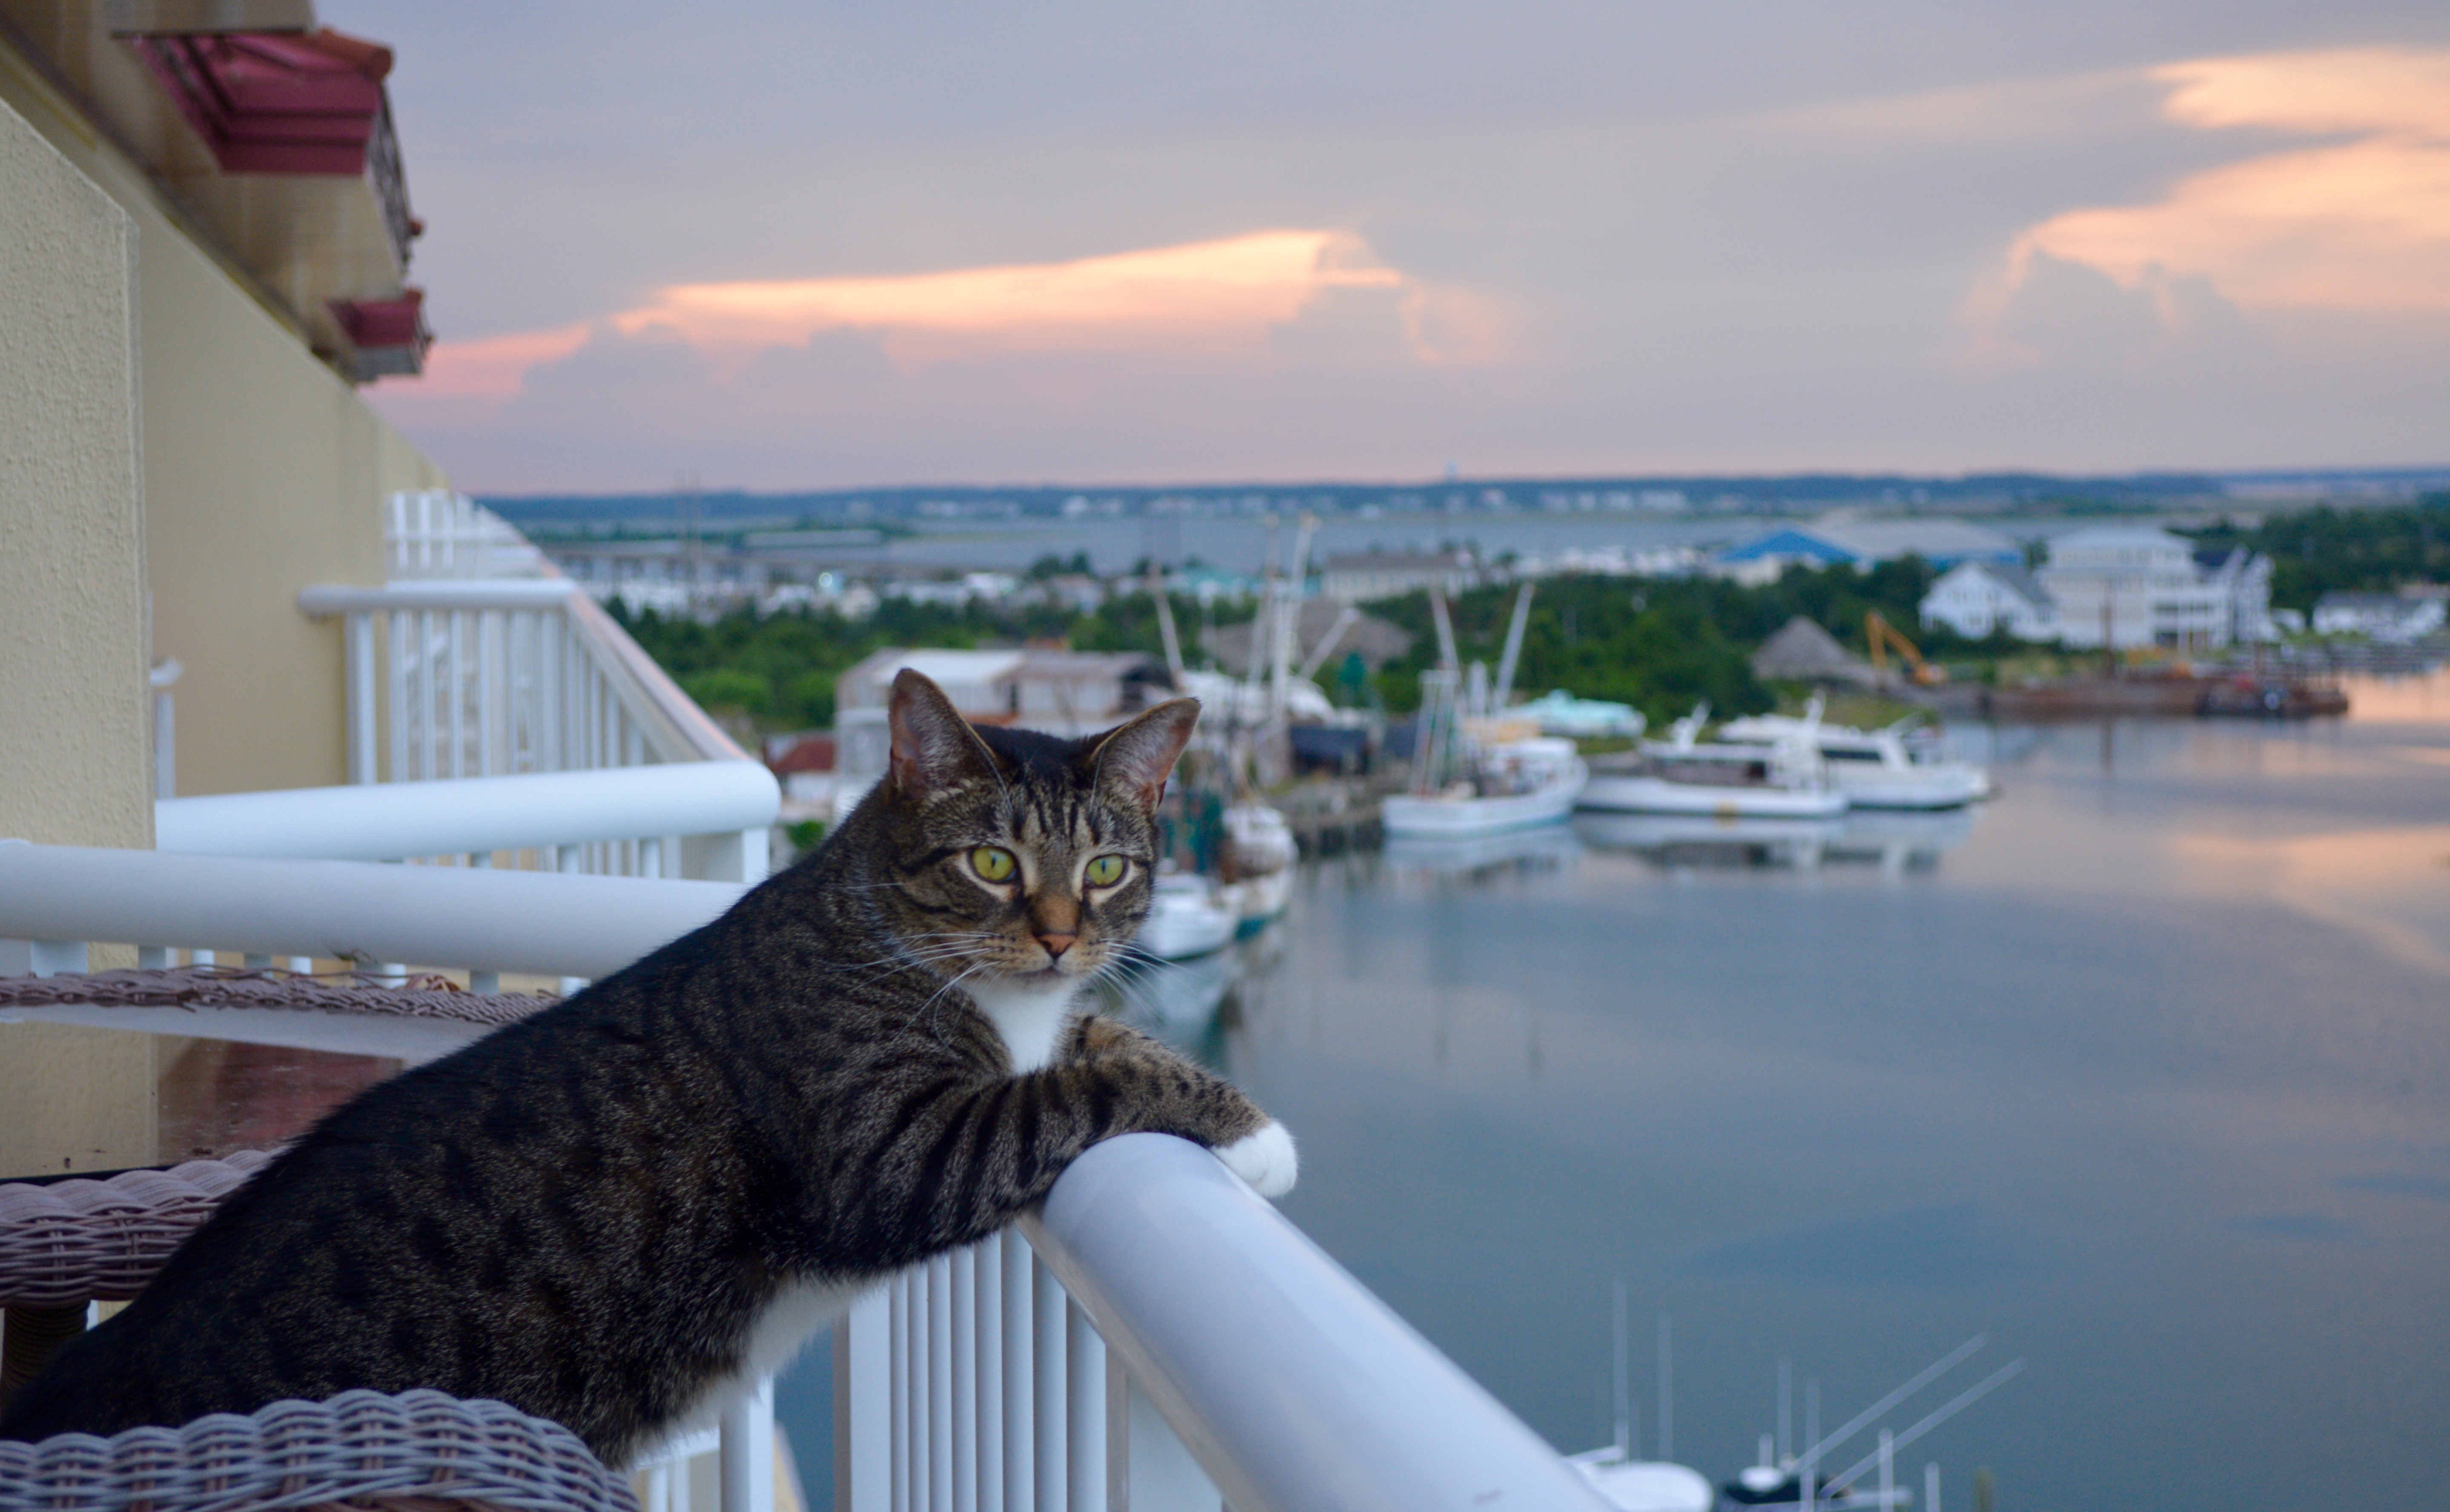
vacation, cat, small to medium sized cats